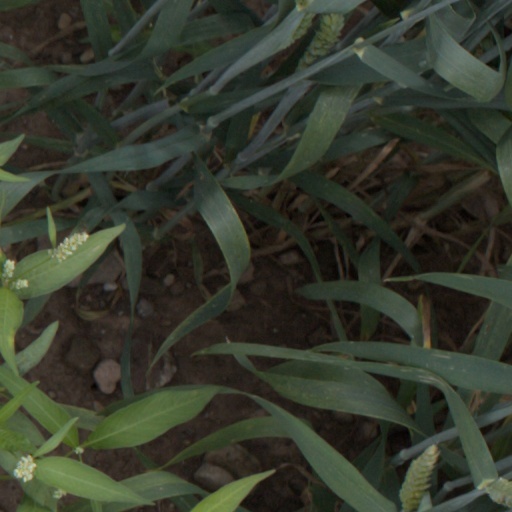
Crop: wheat